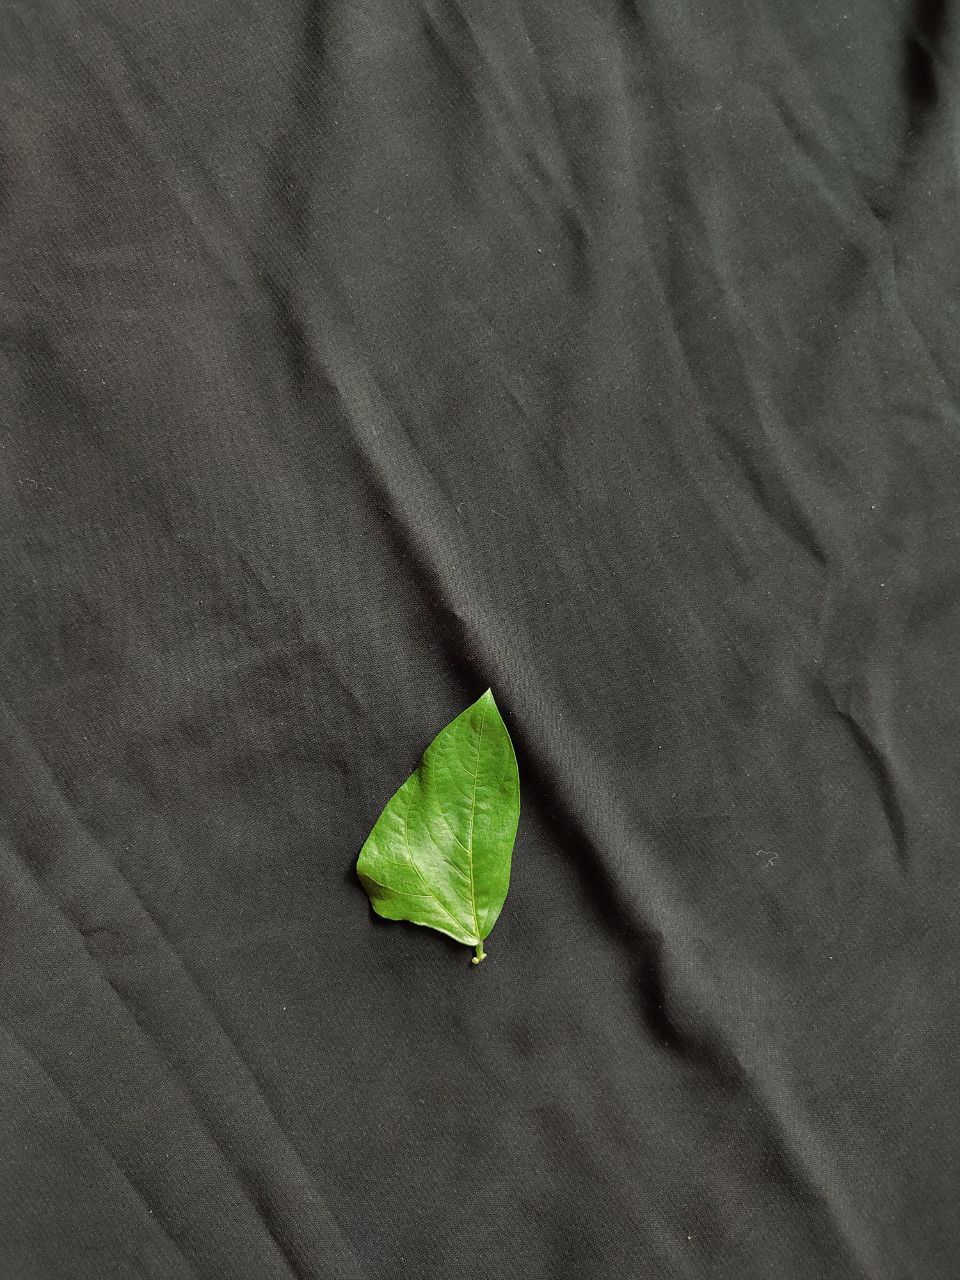
Crop: cowpea
Leaf condition: Fresh Leaf